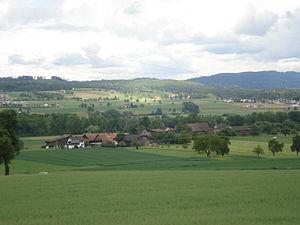
Rottenschwil est une commune suisse du canton d'Argovie, située dans le district de Muri.